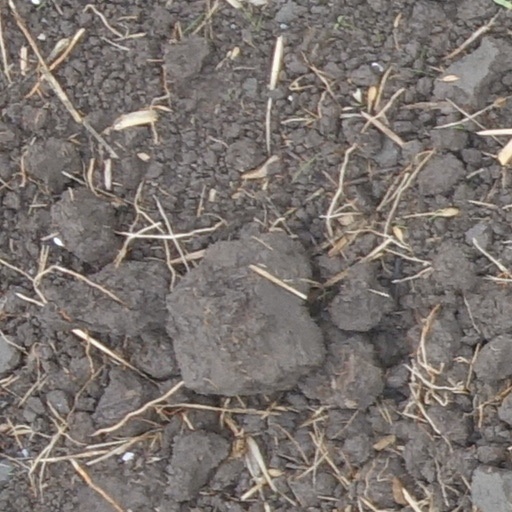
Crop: wheat